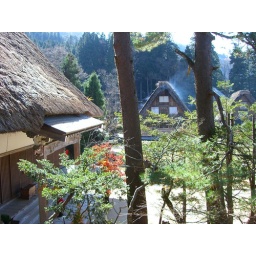
The windows in the house did make for nice views thoug